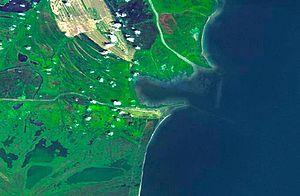
Sulina est une ville portuaire de Roumanie, située sur le bras danubien du même nom, aux bouches du Danube, ouvrant sur la mer Noire.
Le golfe de Musura est une baie de la côte occidentale de la mer Noire, située aux bouches du Danube, entre les embouchures des bras danubiens de Chilia et de Sulina, à la frontière roumano-ukrainienne, et donc de l'Union européenne, et dont une partie est en litige.
Le Bras de Sulina est l'un des trois principaux défluents du Danube formant son Delta : c'est celui du milieu, entre le bras de Chilia au nord et celui de Saint Georges au sud. Le bras de Sulina draine 18 % du débit du Danube soit en moyenne 1 000 m³/s. Il commence un peu en aval de Tulcea et se verse dans la Mer Noire quelques kilomètres après le port de Sulina. Sa longueur est de 71 km : des trois bras du Danube, c'est celui qui a été le plus endigué, régularisé, dragué et canalisé, car c'est aussi le plus fréquenté par des navires de mer dont les œuvres vives peuvent atteindre 7 m de tirant d'eau. Son aménagement a commencé en 1856 sous les auspices de la Commission européenne du Danube et continue de nos jours.